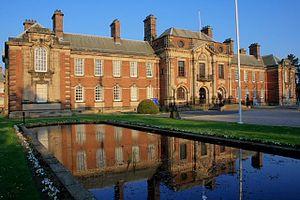
Les comtés métropolitains et comtés non métropolitains d'Angleterre sont des subdivisions administratives anglaises apparues en 1974 pour remplacer les comtés administratifs qui avaient eux-mêmes remplacé les comtés traditionnels en 1888. La répartition de ces comtés a évolué après l'apparition des autorités unitaires en 1995.